Maserati

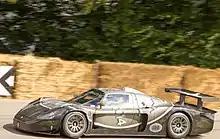
The MC12 marked Maserati's return to racing after a long hiatus.

The 1980s saw the company largely abandoning the mid-engine sports car in favour of a compact front-engine, rear-drive coupé, the Biturbo.